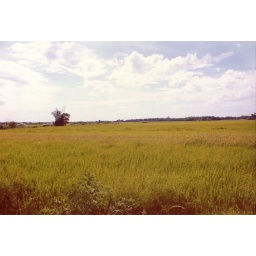
Farther up the road, looking west. Barely visible above trees at right center in distance is the Station water tower.